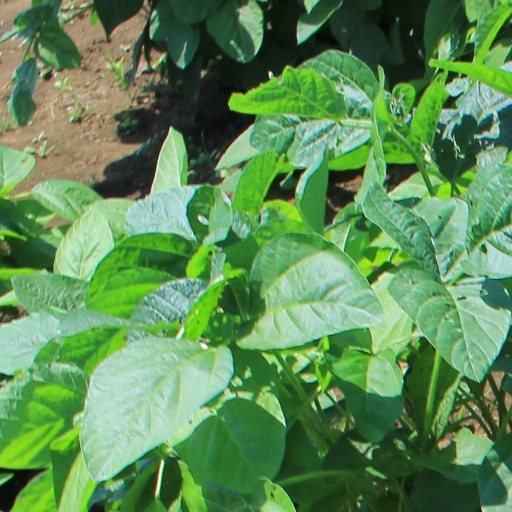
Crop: soybean